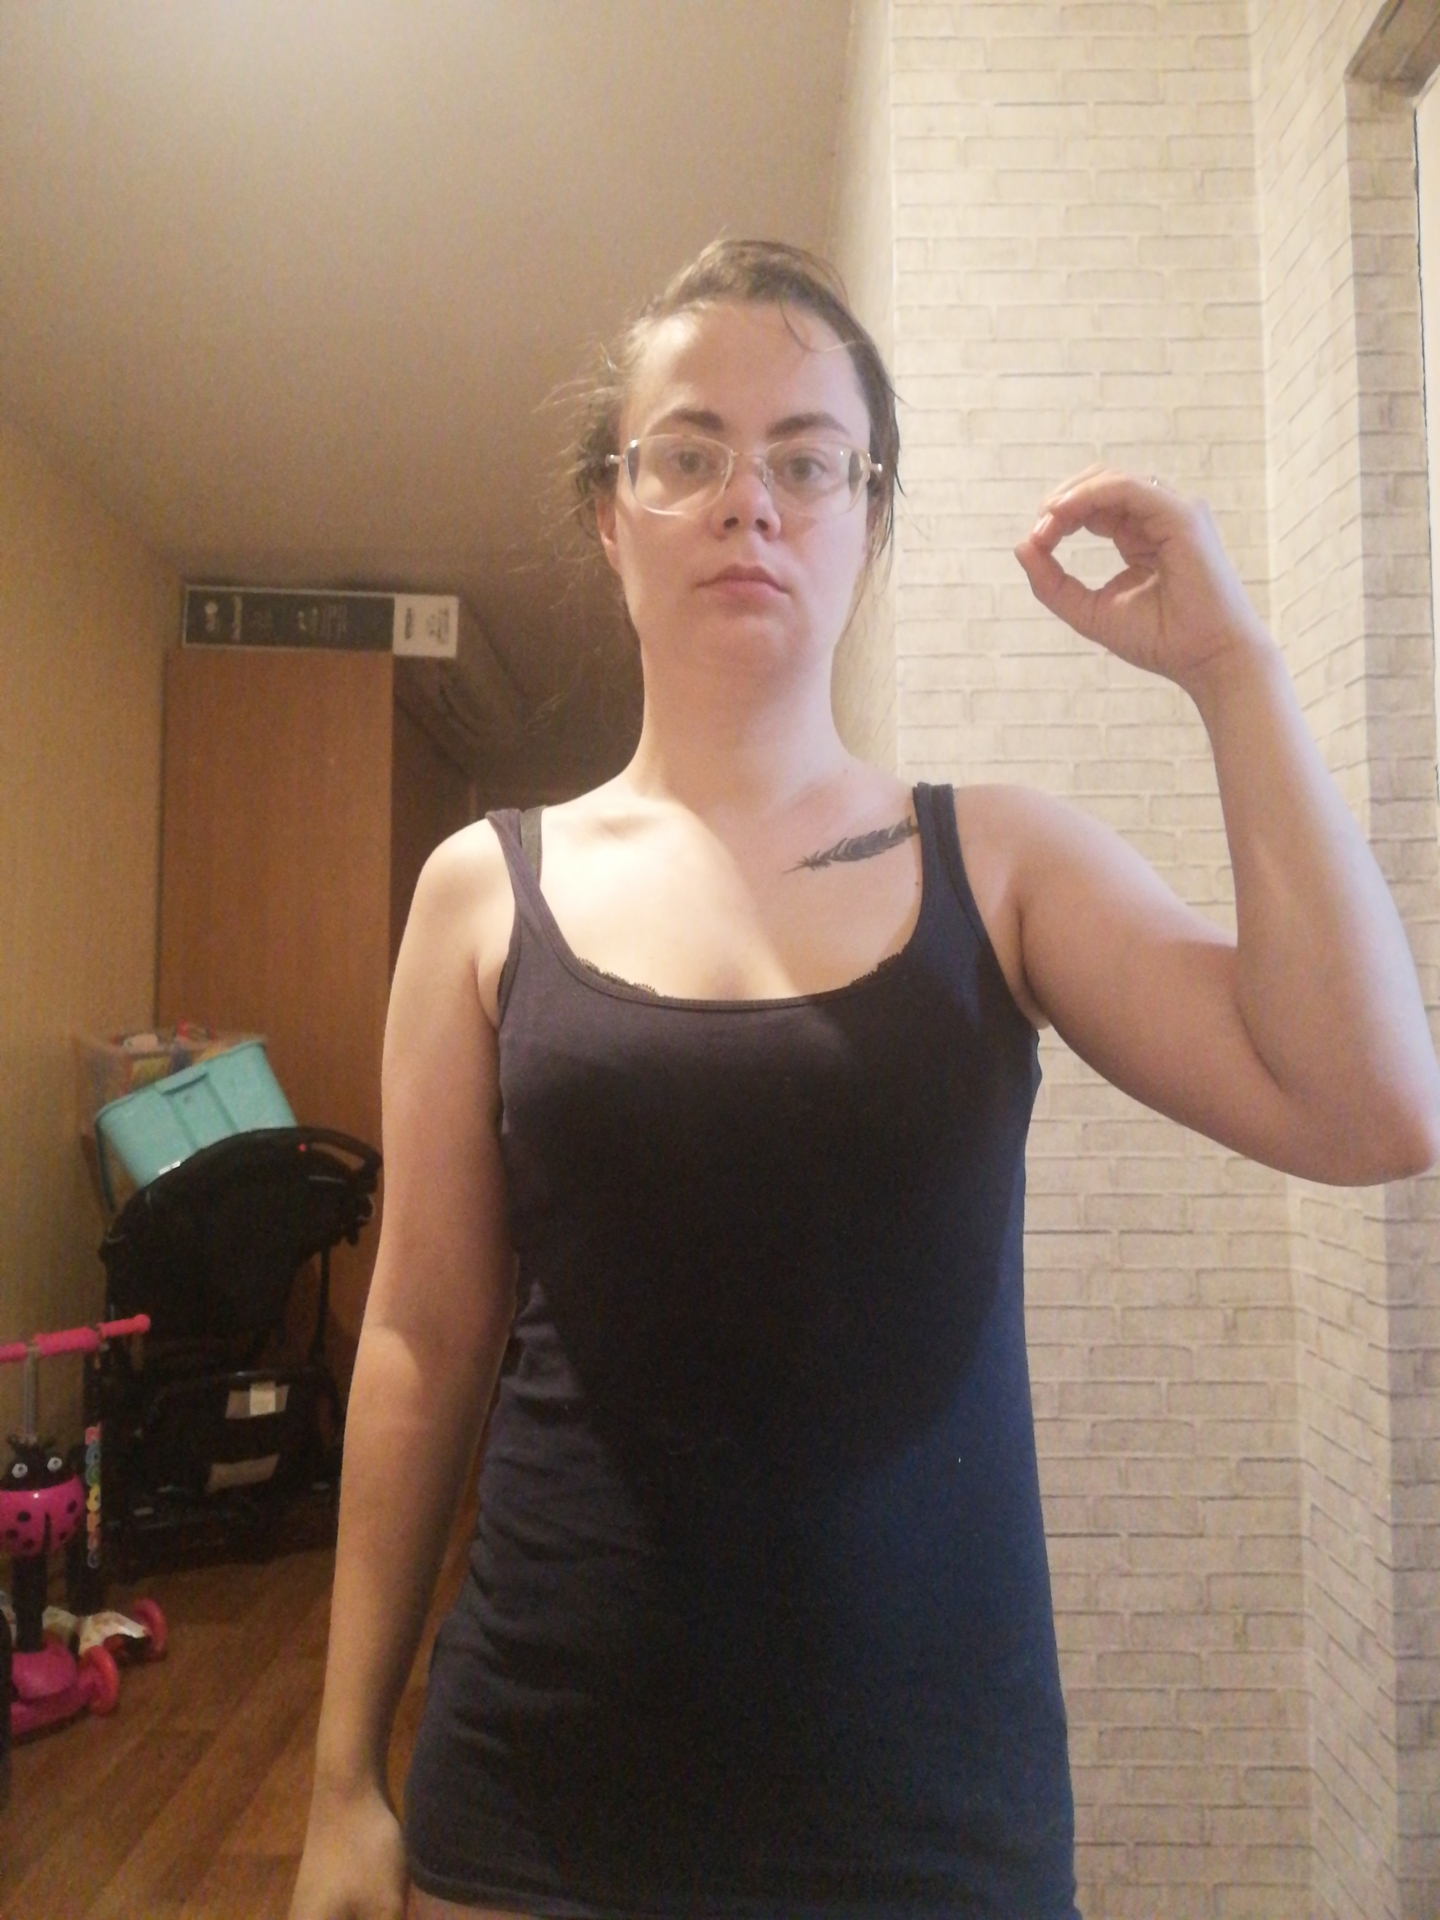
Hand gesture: grip